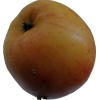
Label: Apple 14